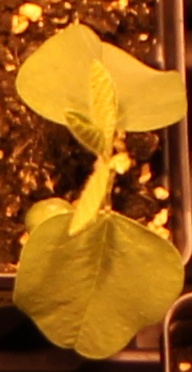
Label: Soybean